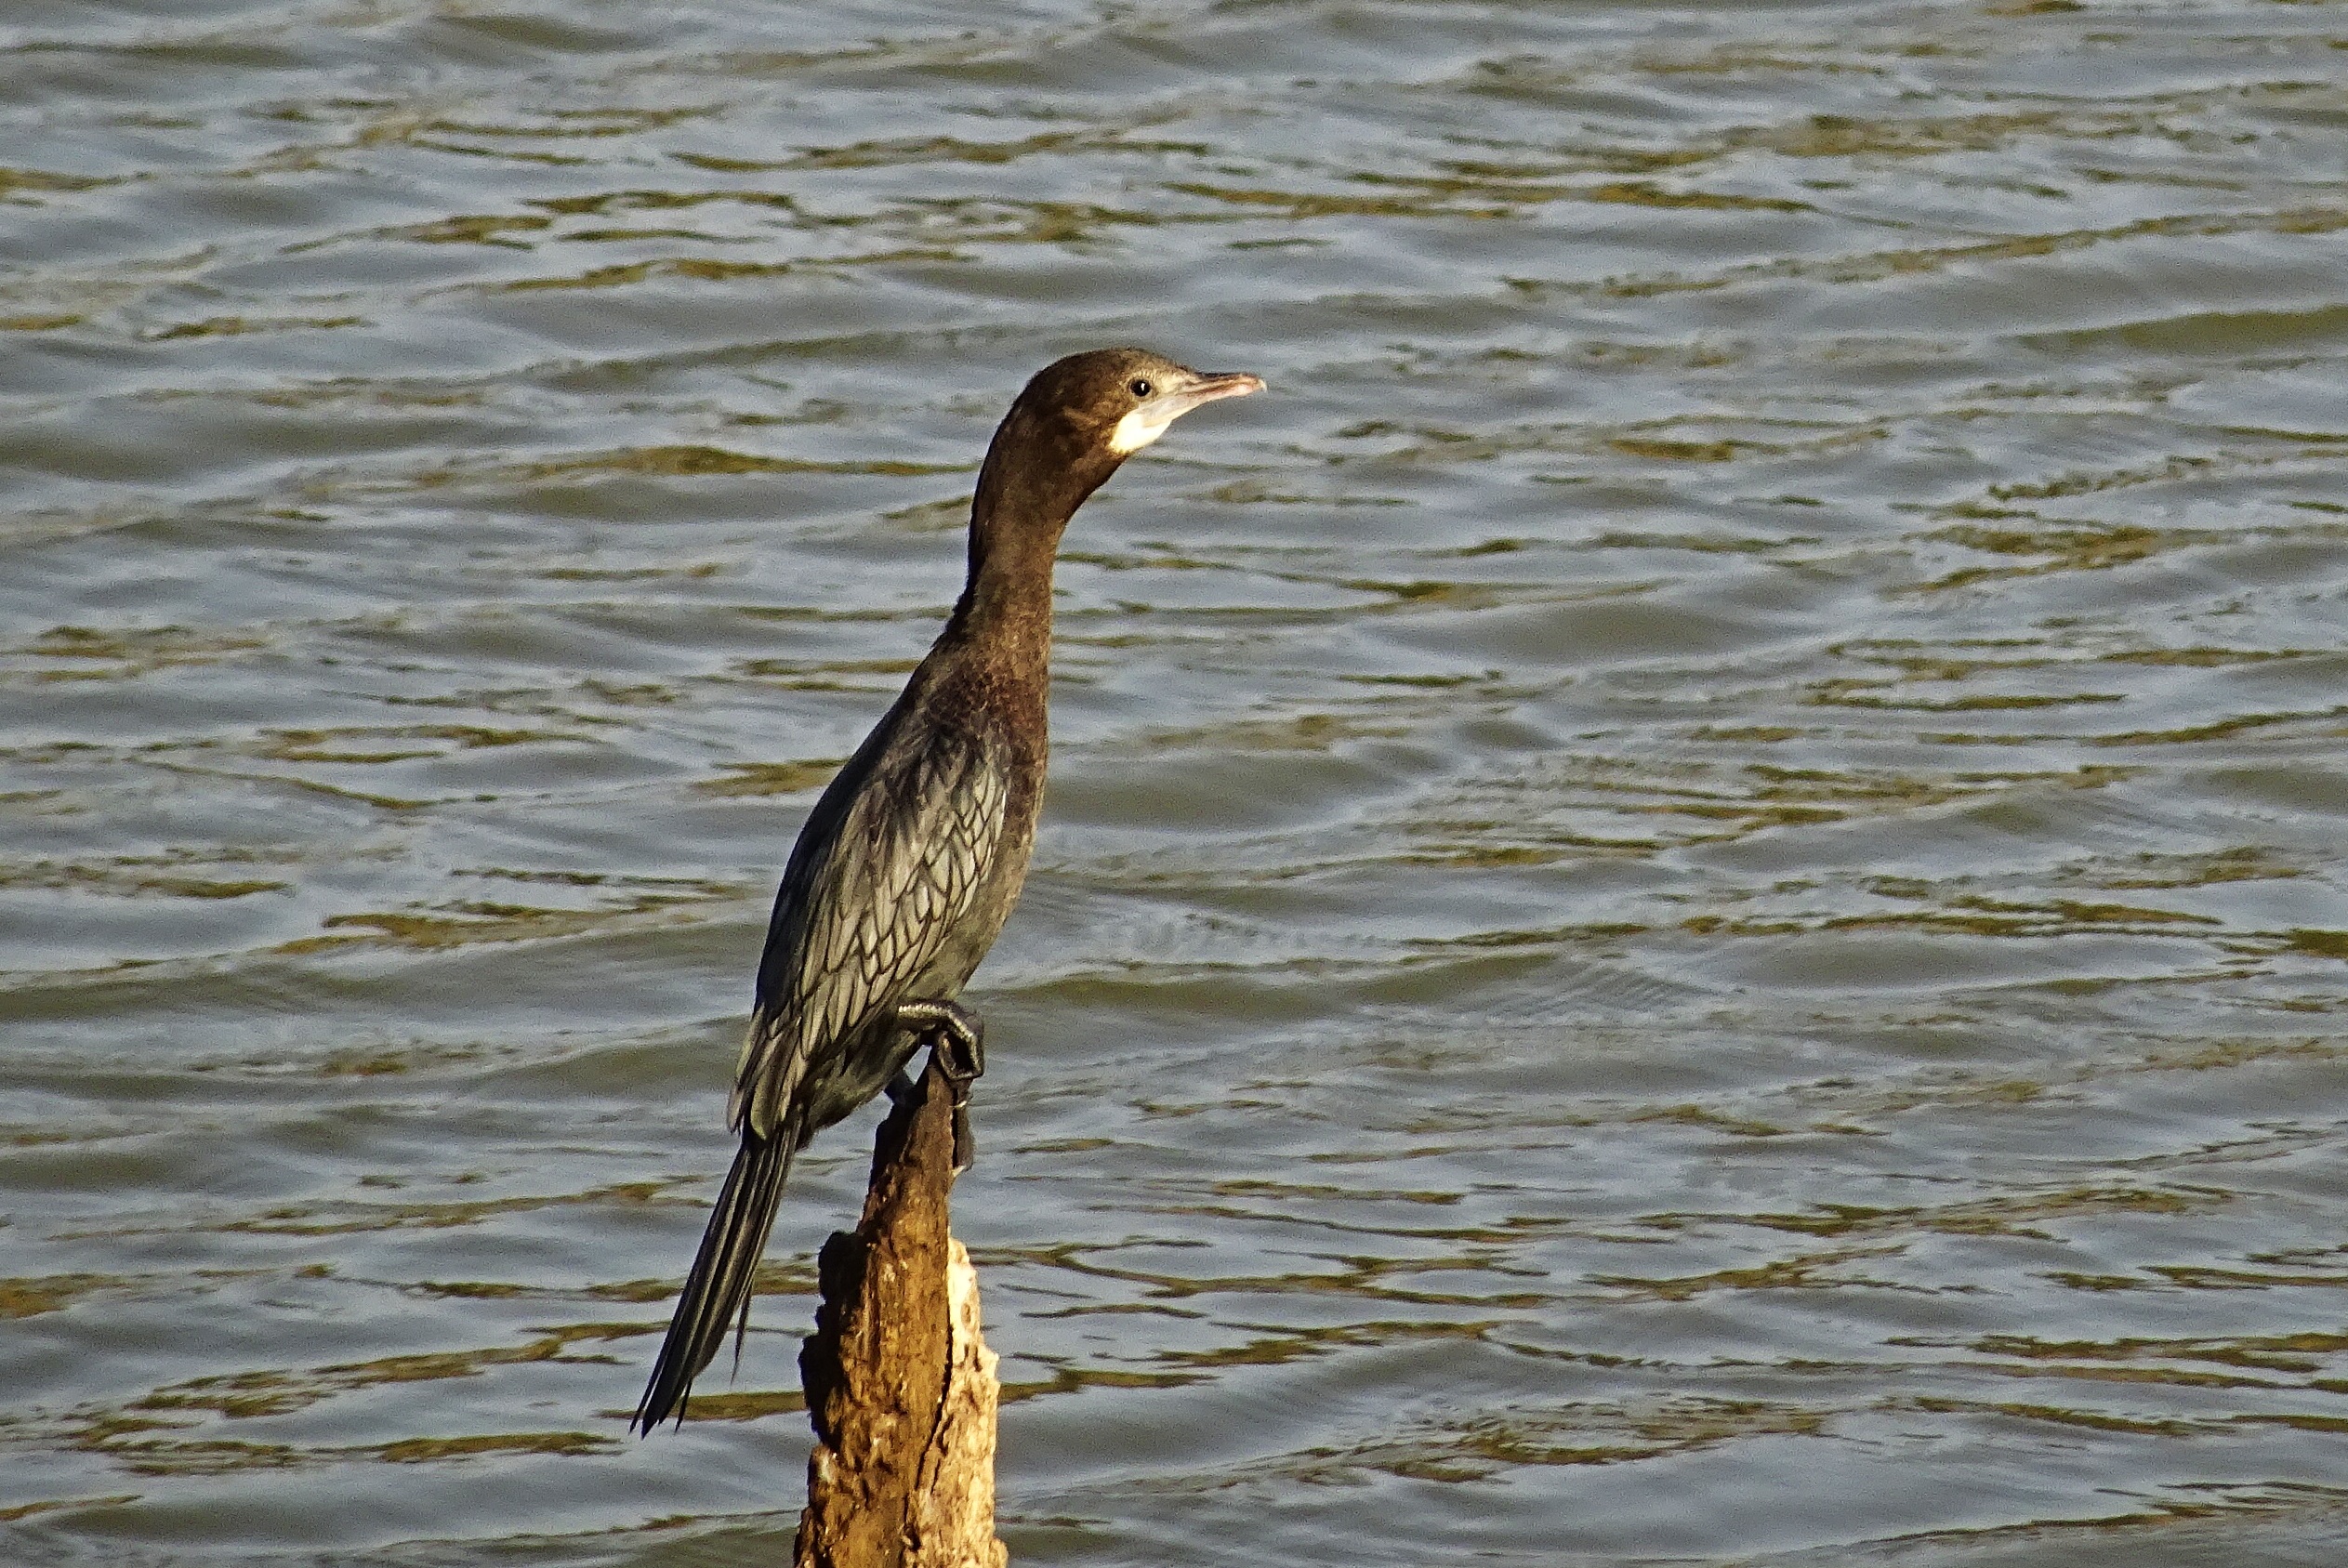
bird, water bird, little cormorant, nature, wildlife, avian, bhimgadh, karnataka, india